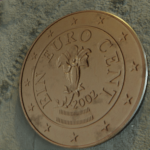
Coin value: 1cent
Country: at
Edition: standard